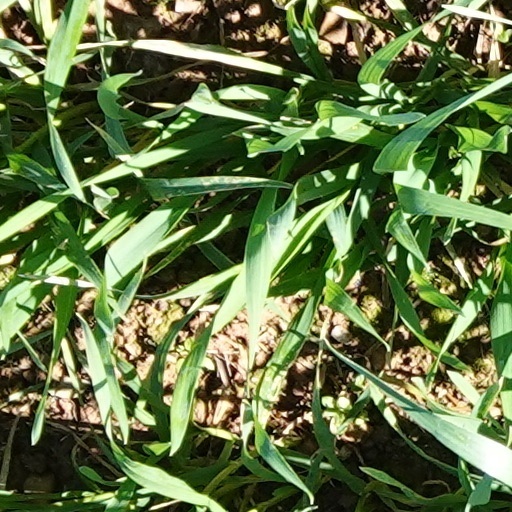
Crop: wheat